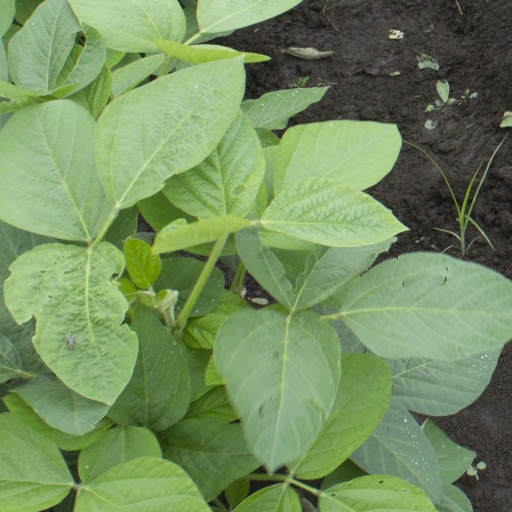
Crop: soybean